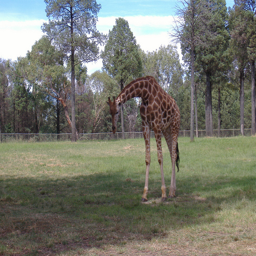
A giraffe standing on top of a lush green field.
Giraffe standing in middle of fenced in area looking to the ground
A giraffe standing in the shade of a tree
A giraffe behind a fence getting ready to eat grass.
Giraffe standing in fenced grassy area with head down